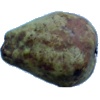
Label: pear_stone